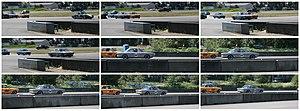
Le Rallye Stella Alpina, dite la Corsa Ideale, était un rallye automobile italien asphalte d'après-guerre, organisé par l'Automobile Club de Trente, à l'initiative du journaliste Giovanni Canestrini.